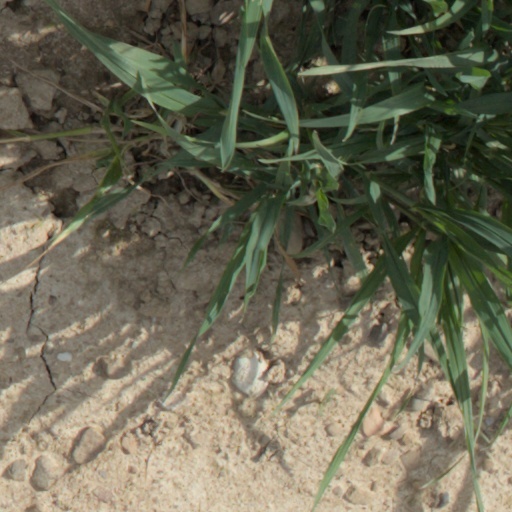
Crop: wheat